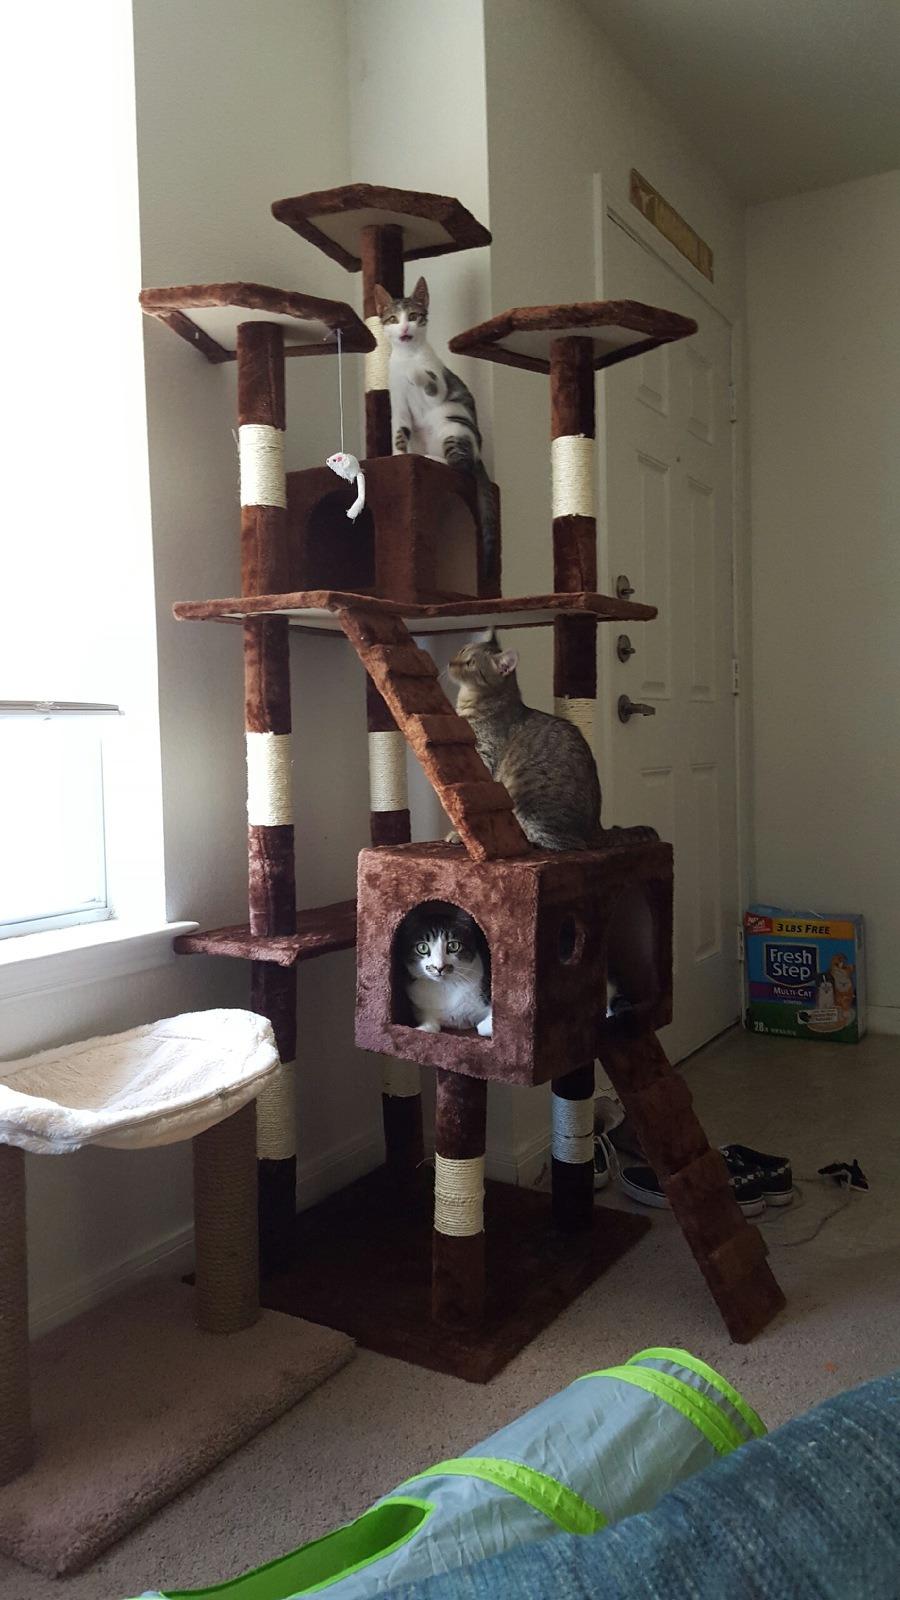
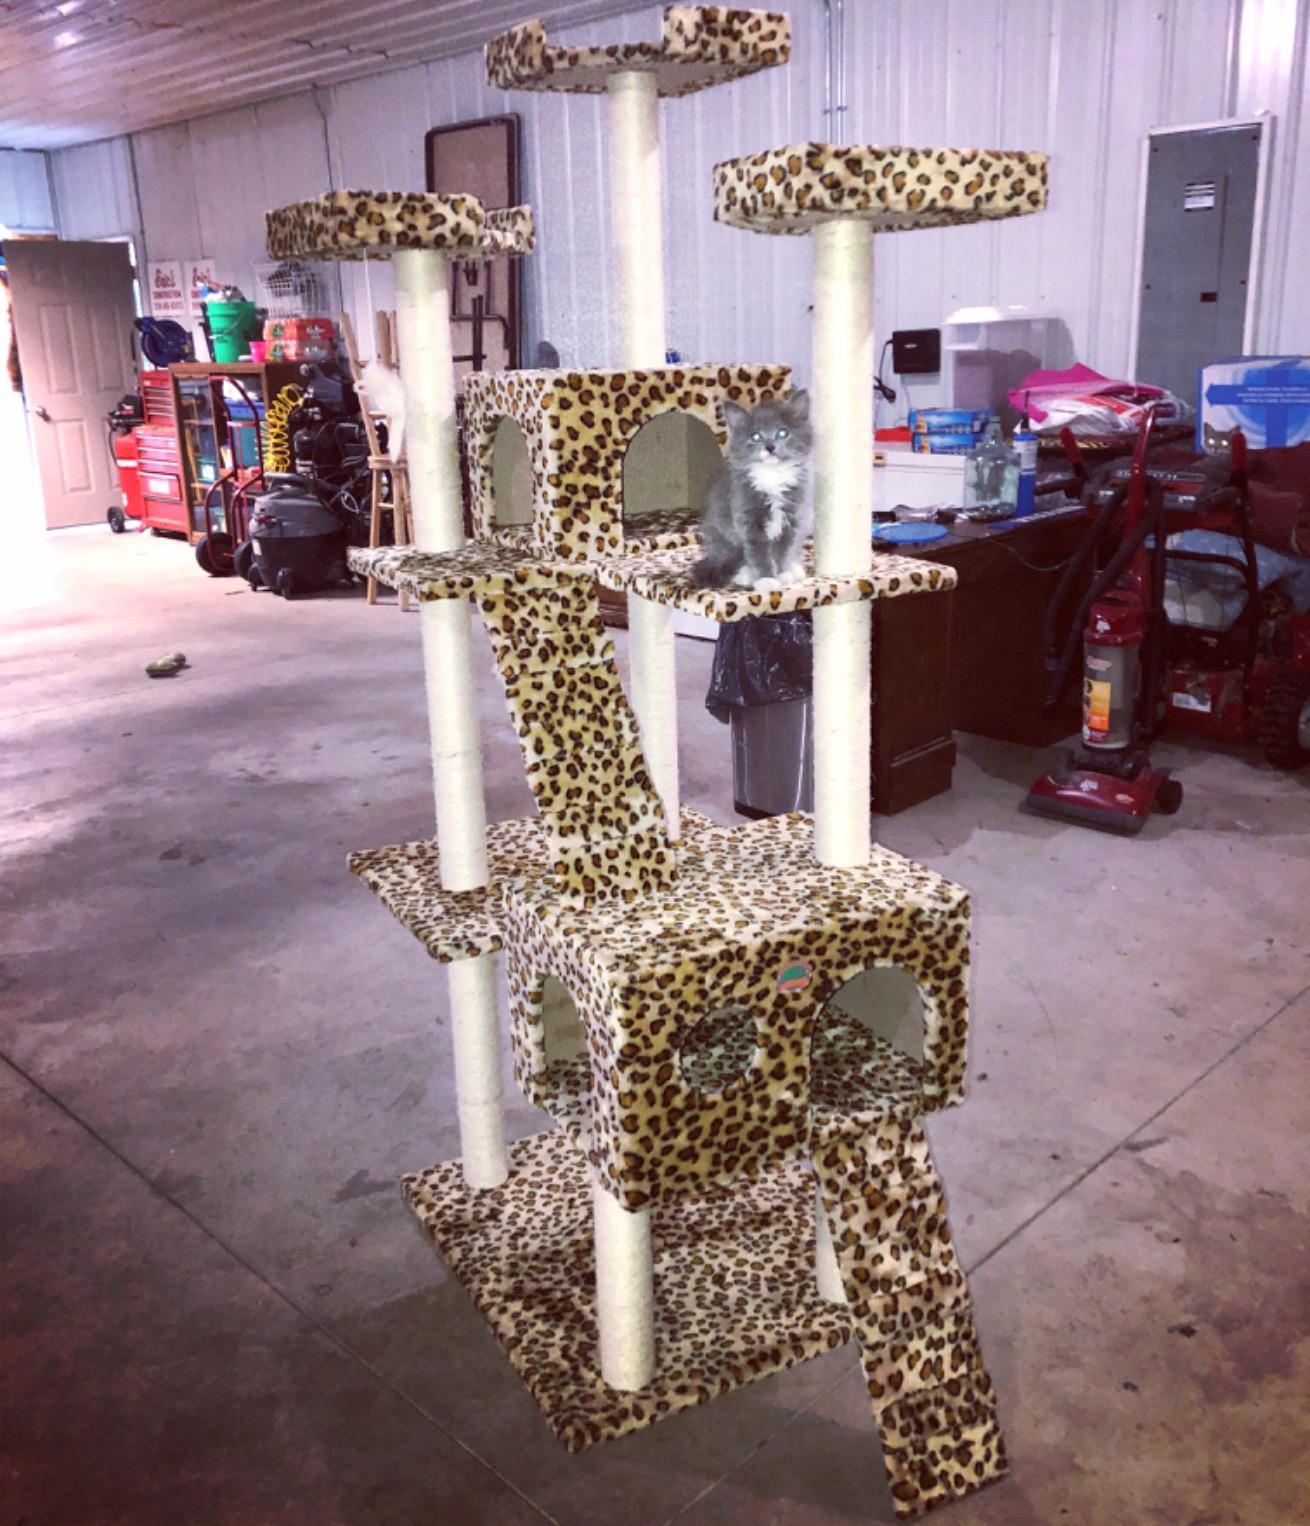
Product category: items_cat tree
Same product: no